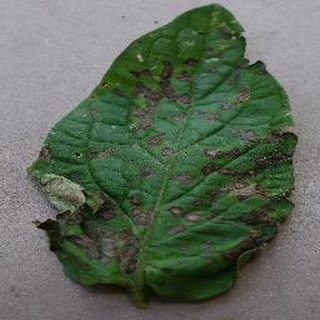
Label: tomato_early_blight